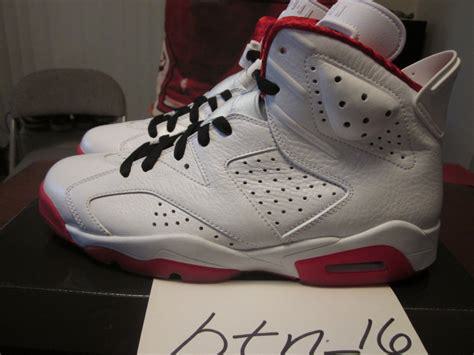
Brand: Nike
Model: Air Jordan 6